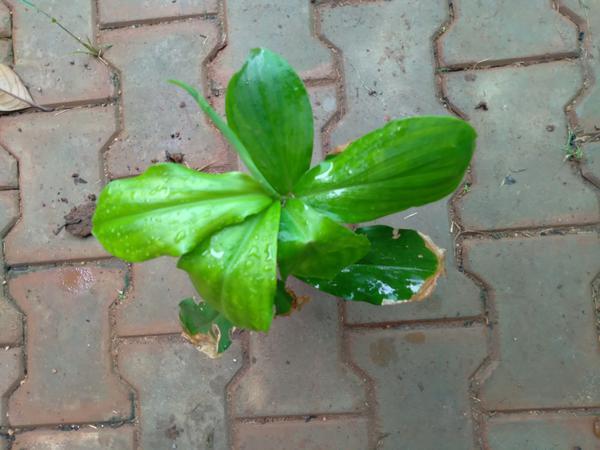
Plant: Insulin